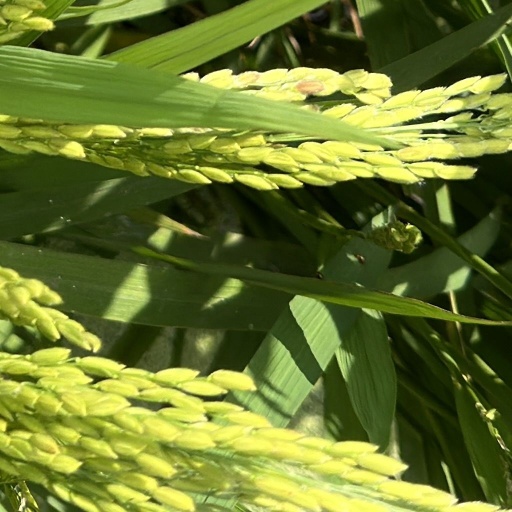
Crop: rice